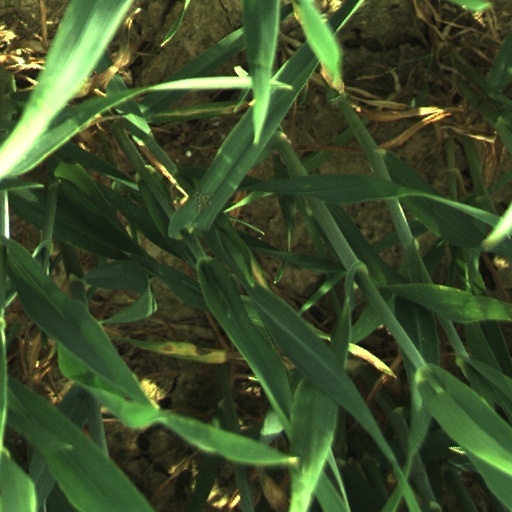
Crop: wheat